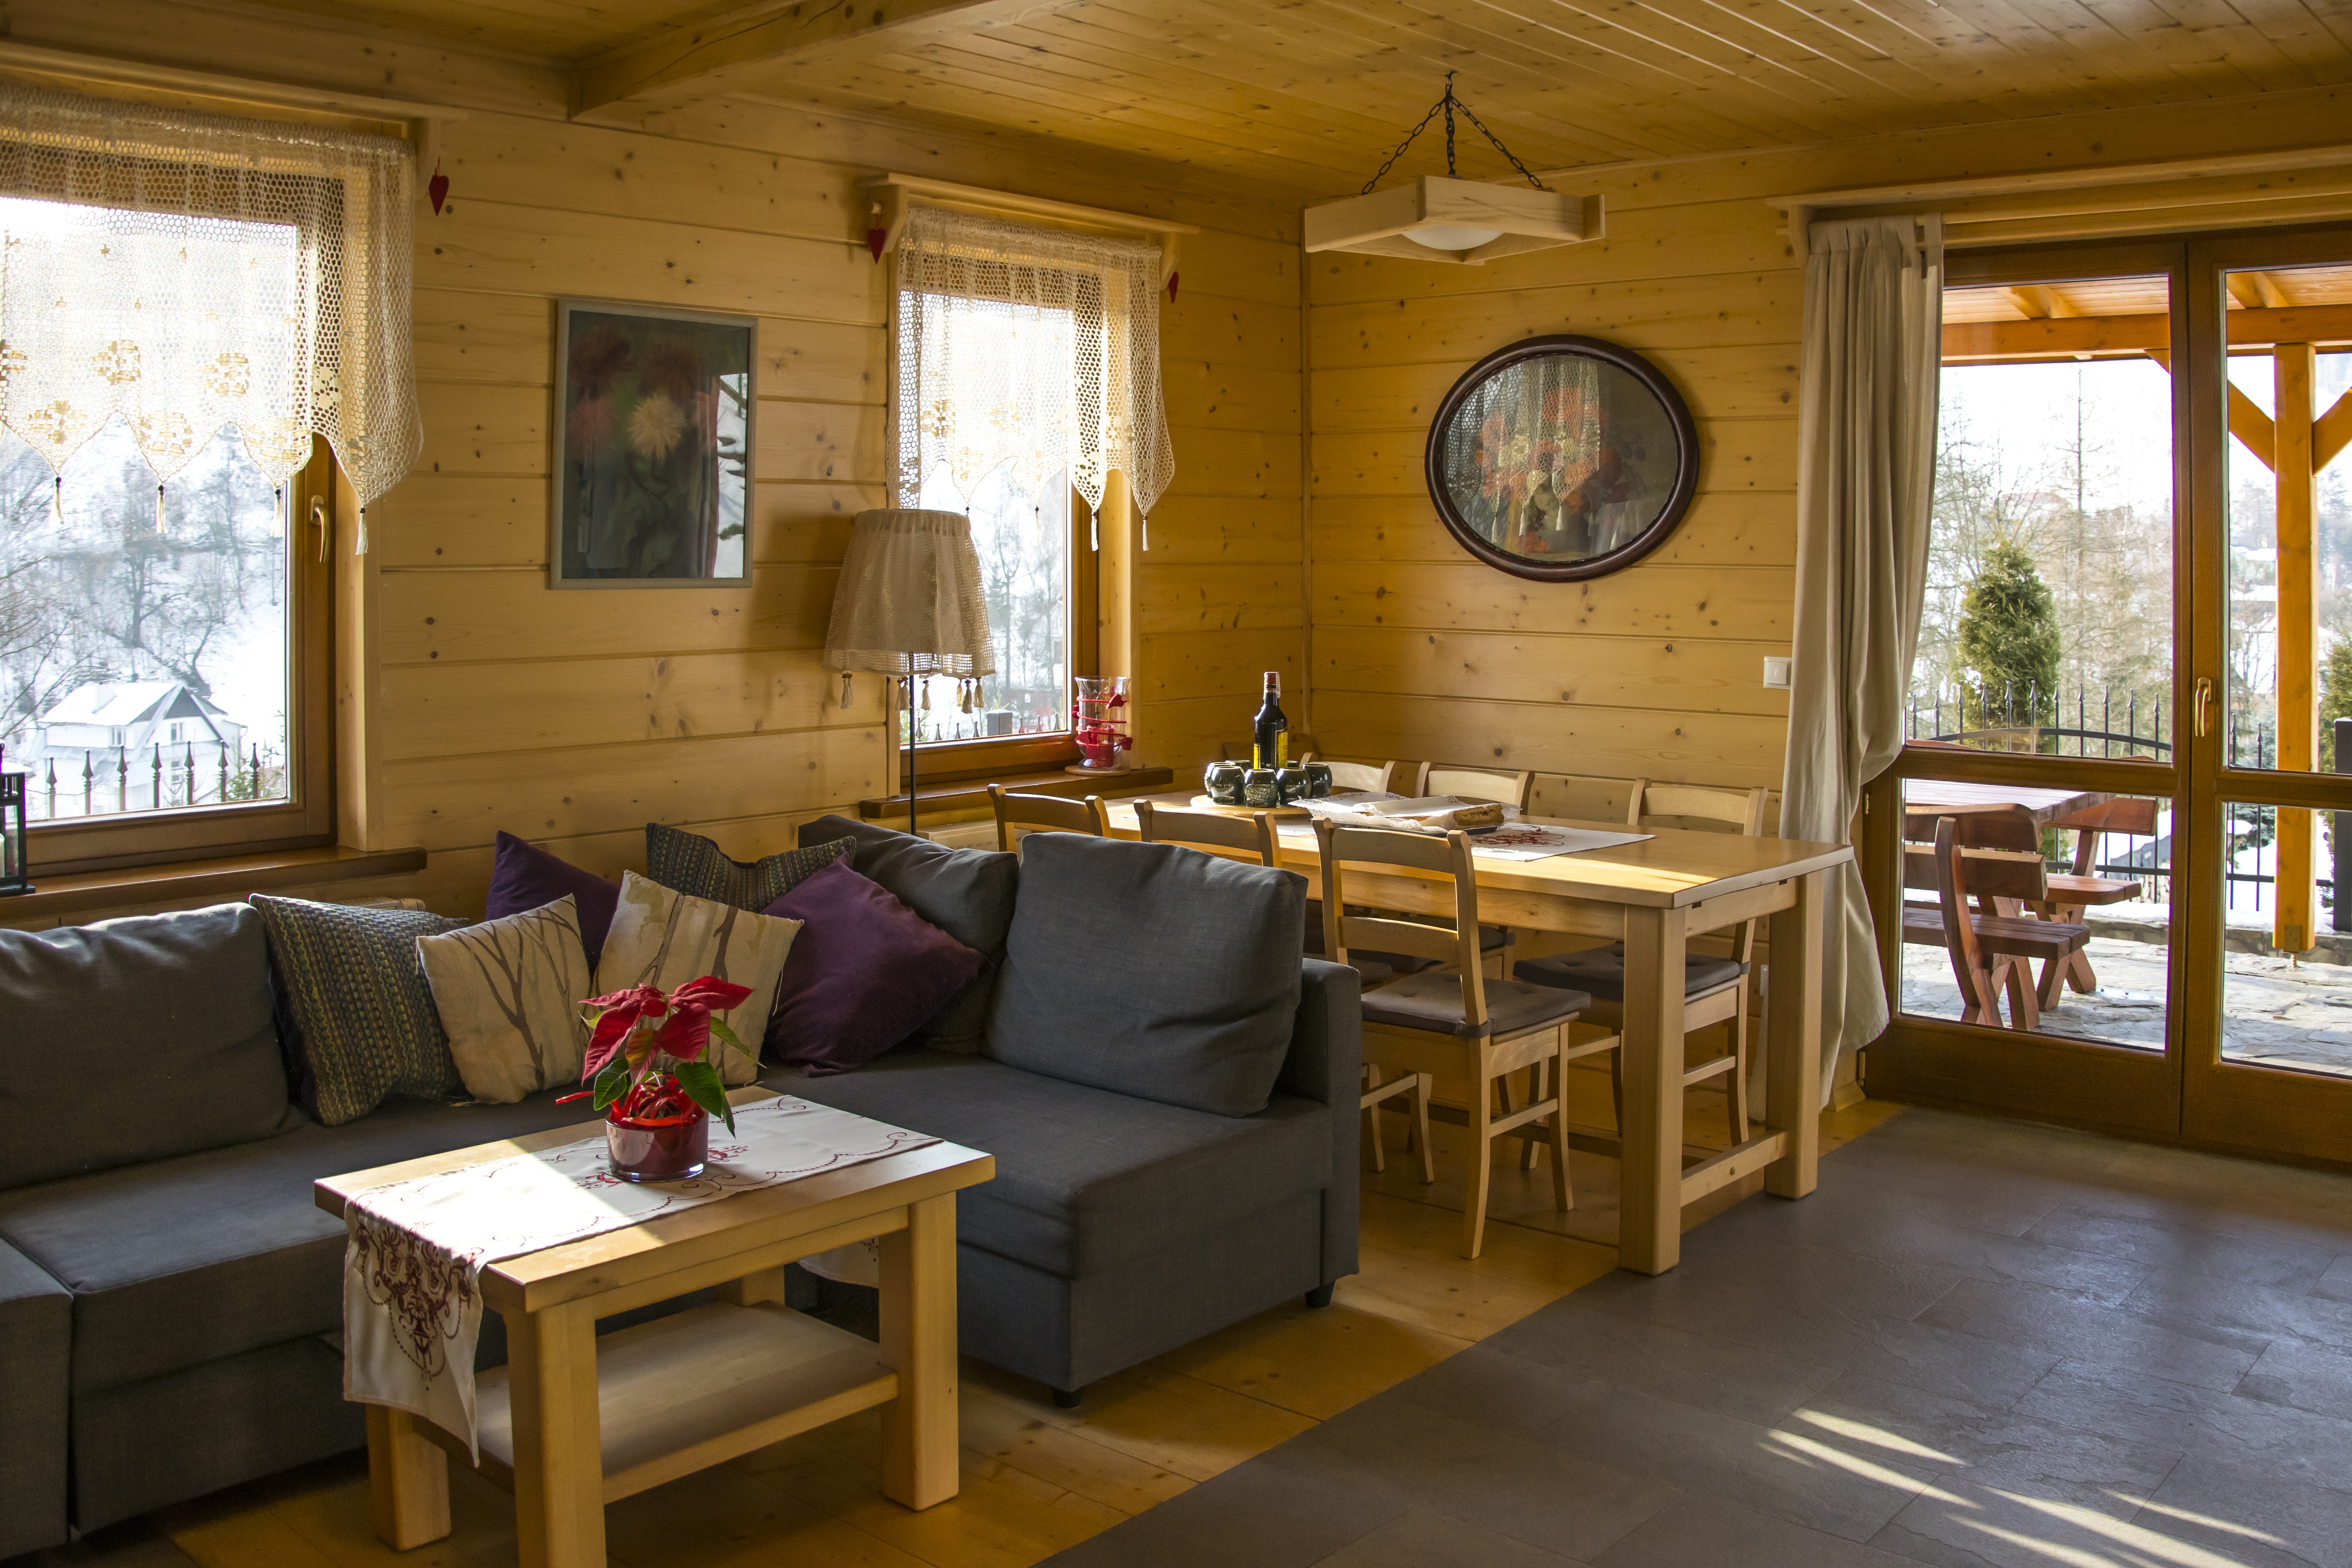
villa, mansion, house, floor, building, home, cottage, holiday, property, living room, rest, room, tourism, lifestyle, apartment, interior design, relaxation, luxury, design, holidays, farmhouse, wooden, estate, real estate, dining room, comfortable apartment, good taste, stylish home, house for rent, residential interior, recreation room